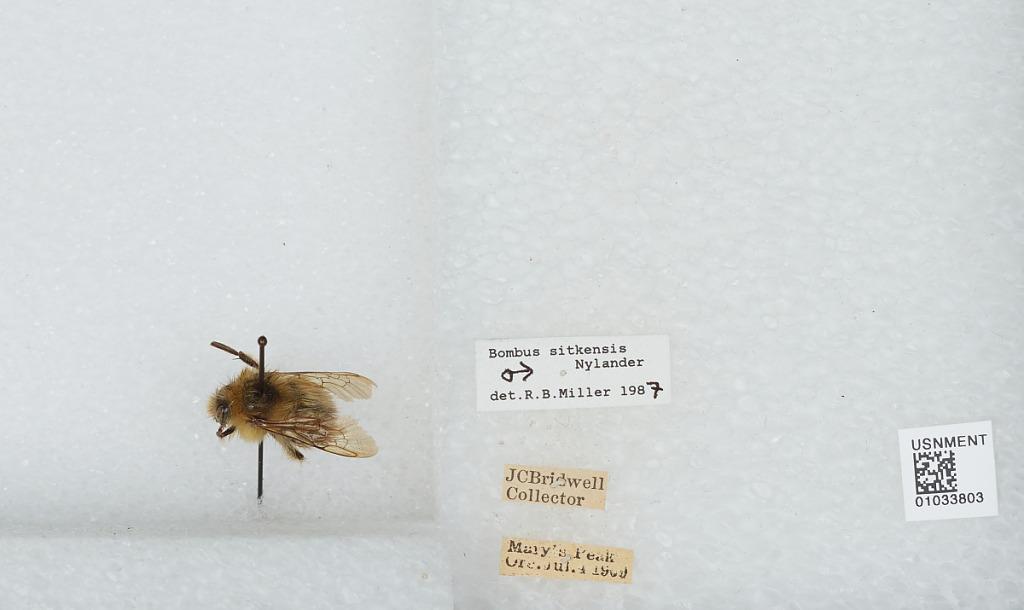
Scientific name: Bombus (Pyrobombus) sitkensis Nylander
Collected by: J. Bridwell
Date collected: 1909-7-4
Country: United States
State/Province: Oregon
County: Benton
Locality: Mary's Peak
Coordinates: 44.5044, -123.552